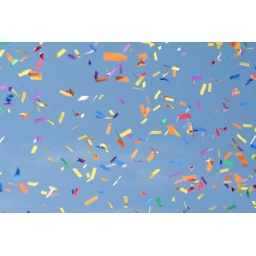
Confetti in the blue sky